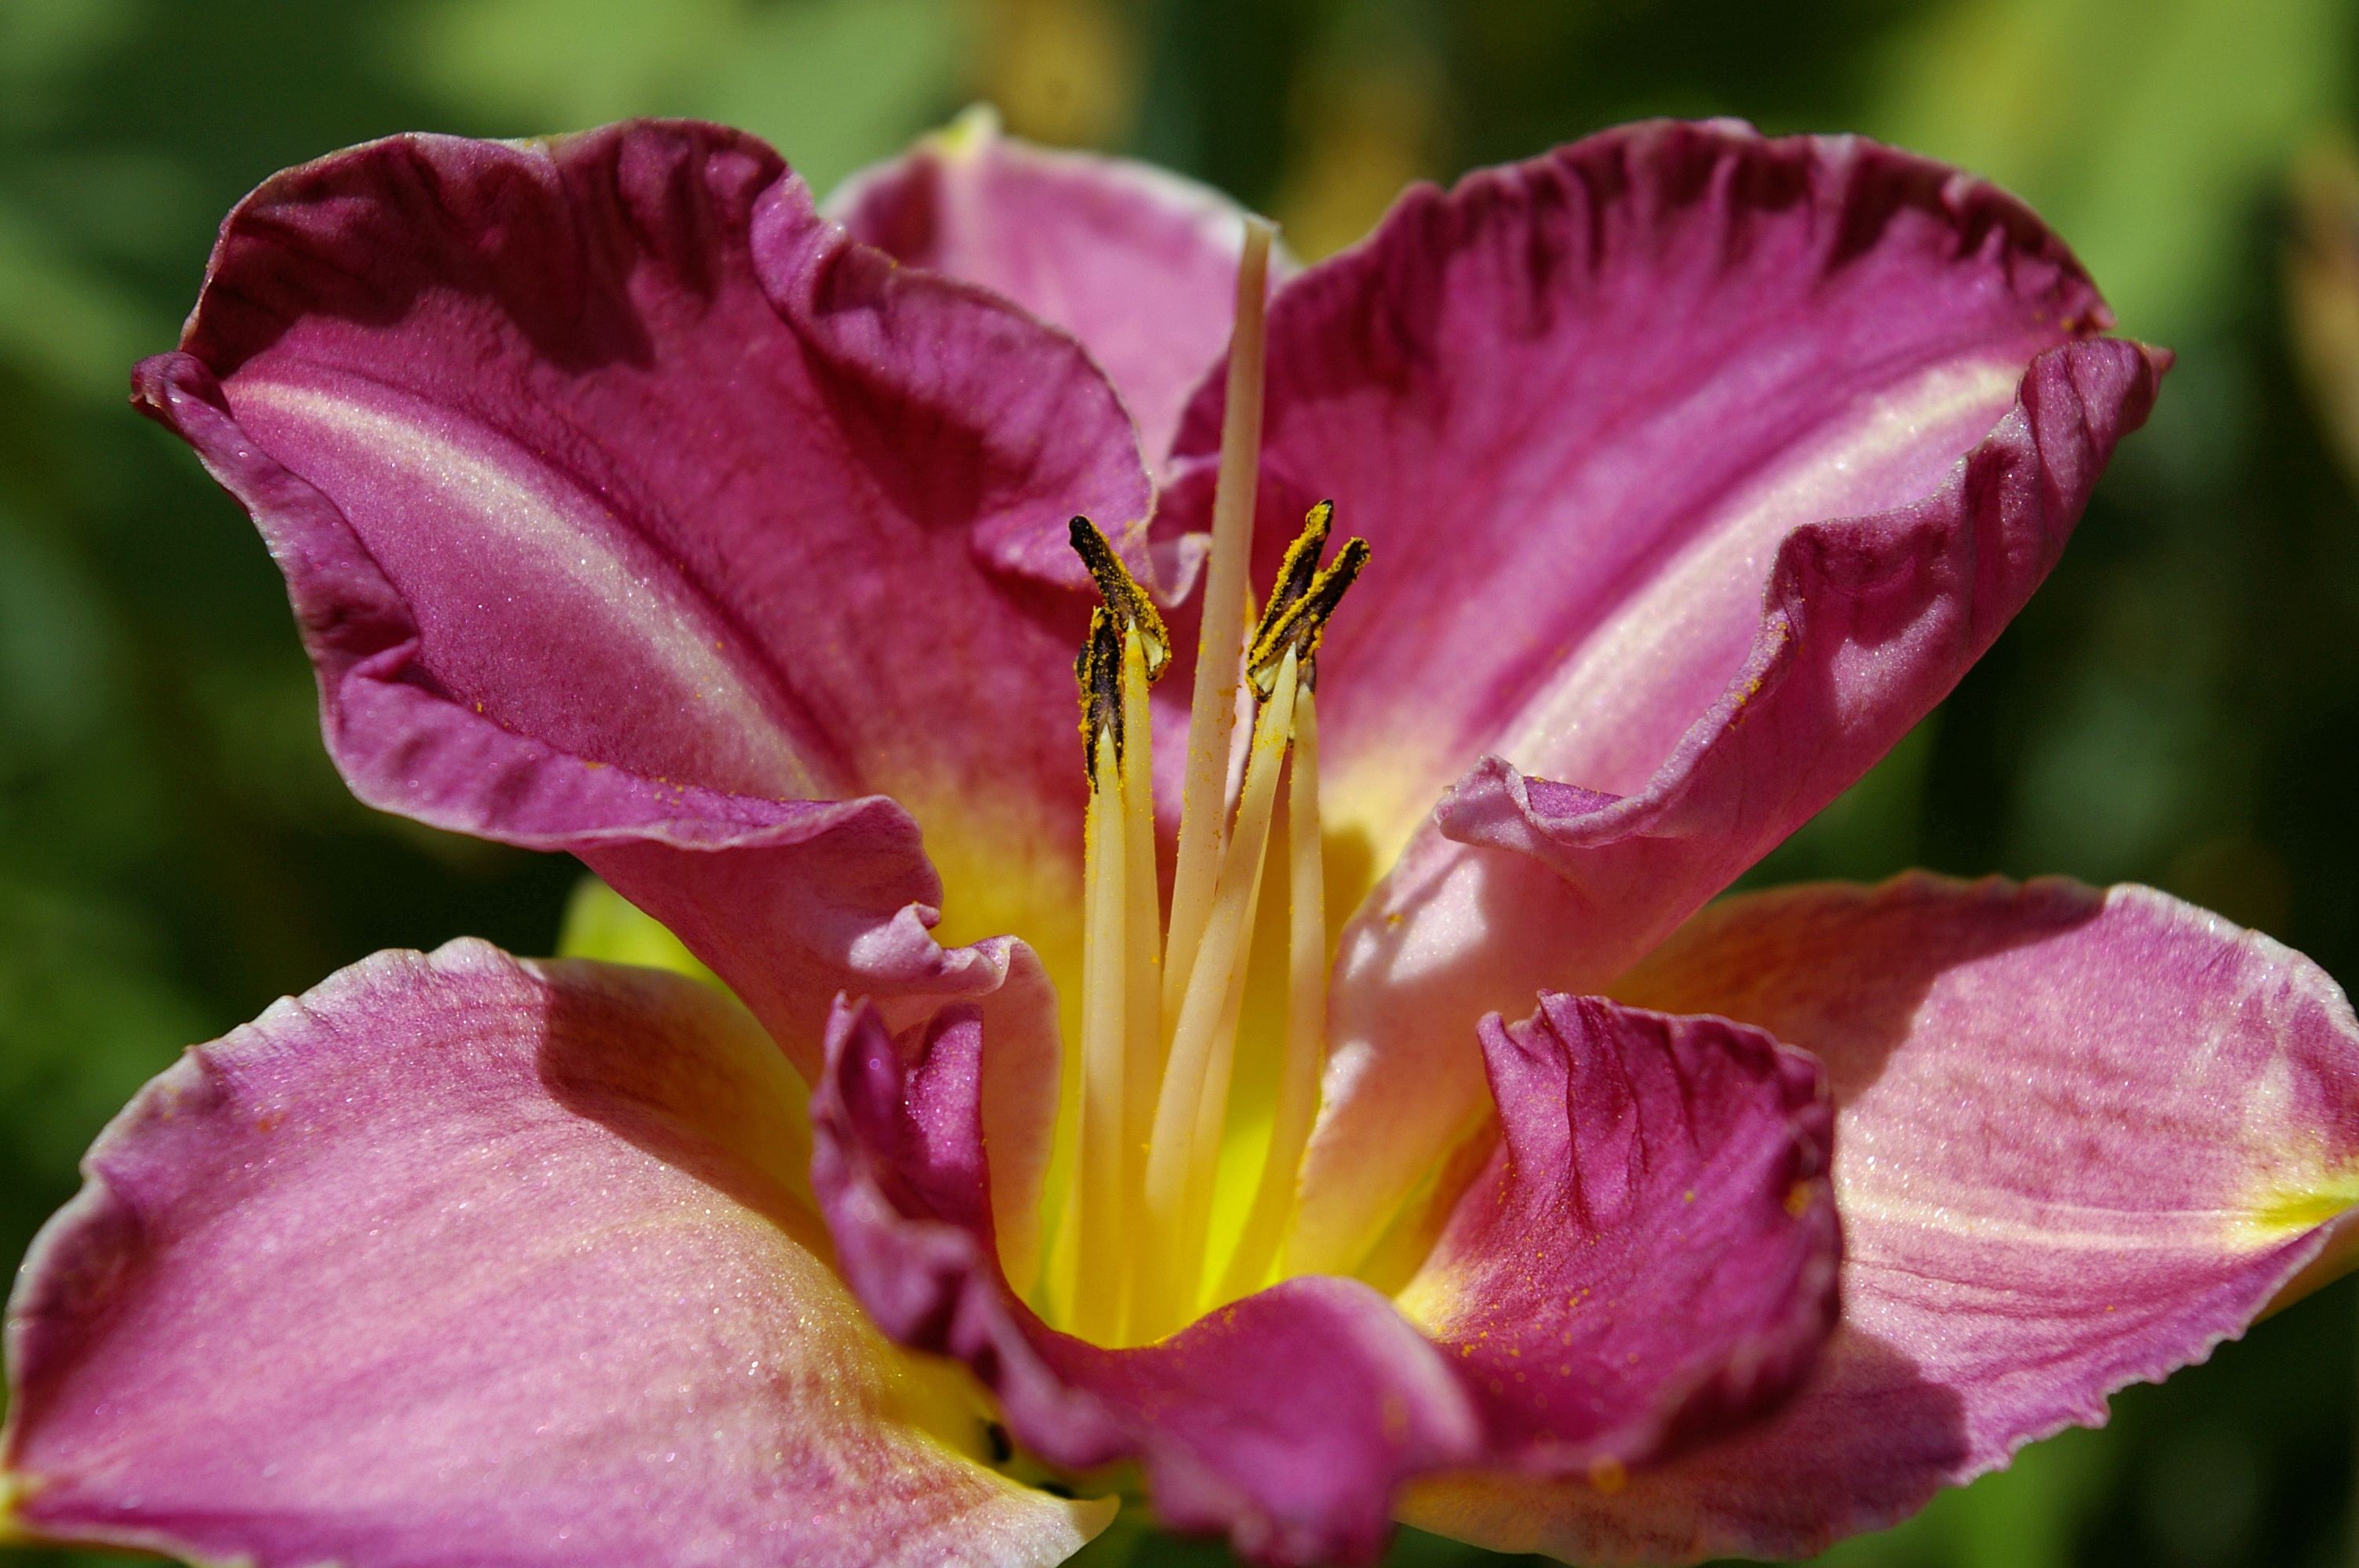
blossom, plant, flower, petal, bloom, summer, rose, botany, garden, pink, close, flora, flower bed, beauty, lily, edible, daylily, stamens, macro photography, blossomed, garden design, flowering plant, summer flower, edible flowers, plant stem, land plant, calochortus